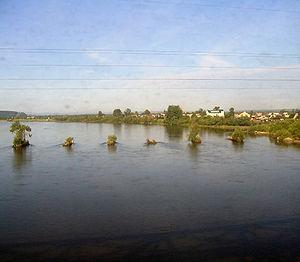
L'Irkout est une rivière de Russie et un affluent de la rive gauche de l'Angara.